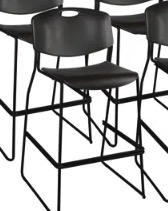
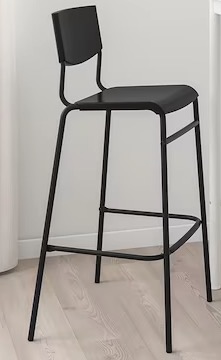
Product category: stool
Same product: no